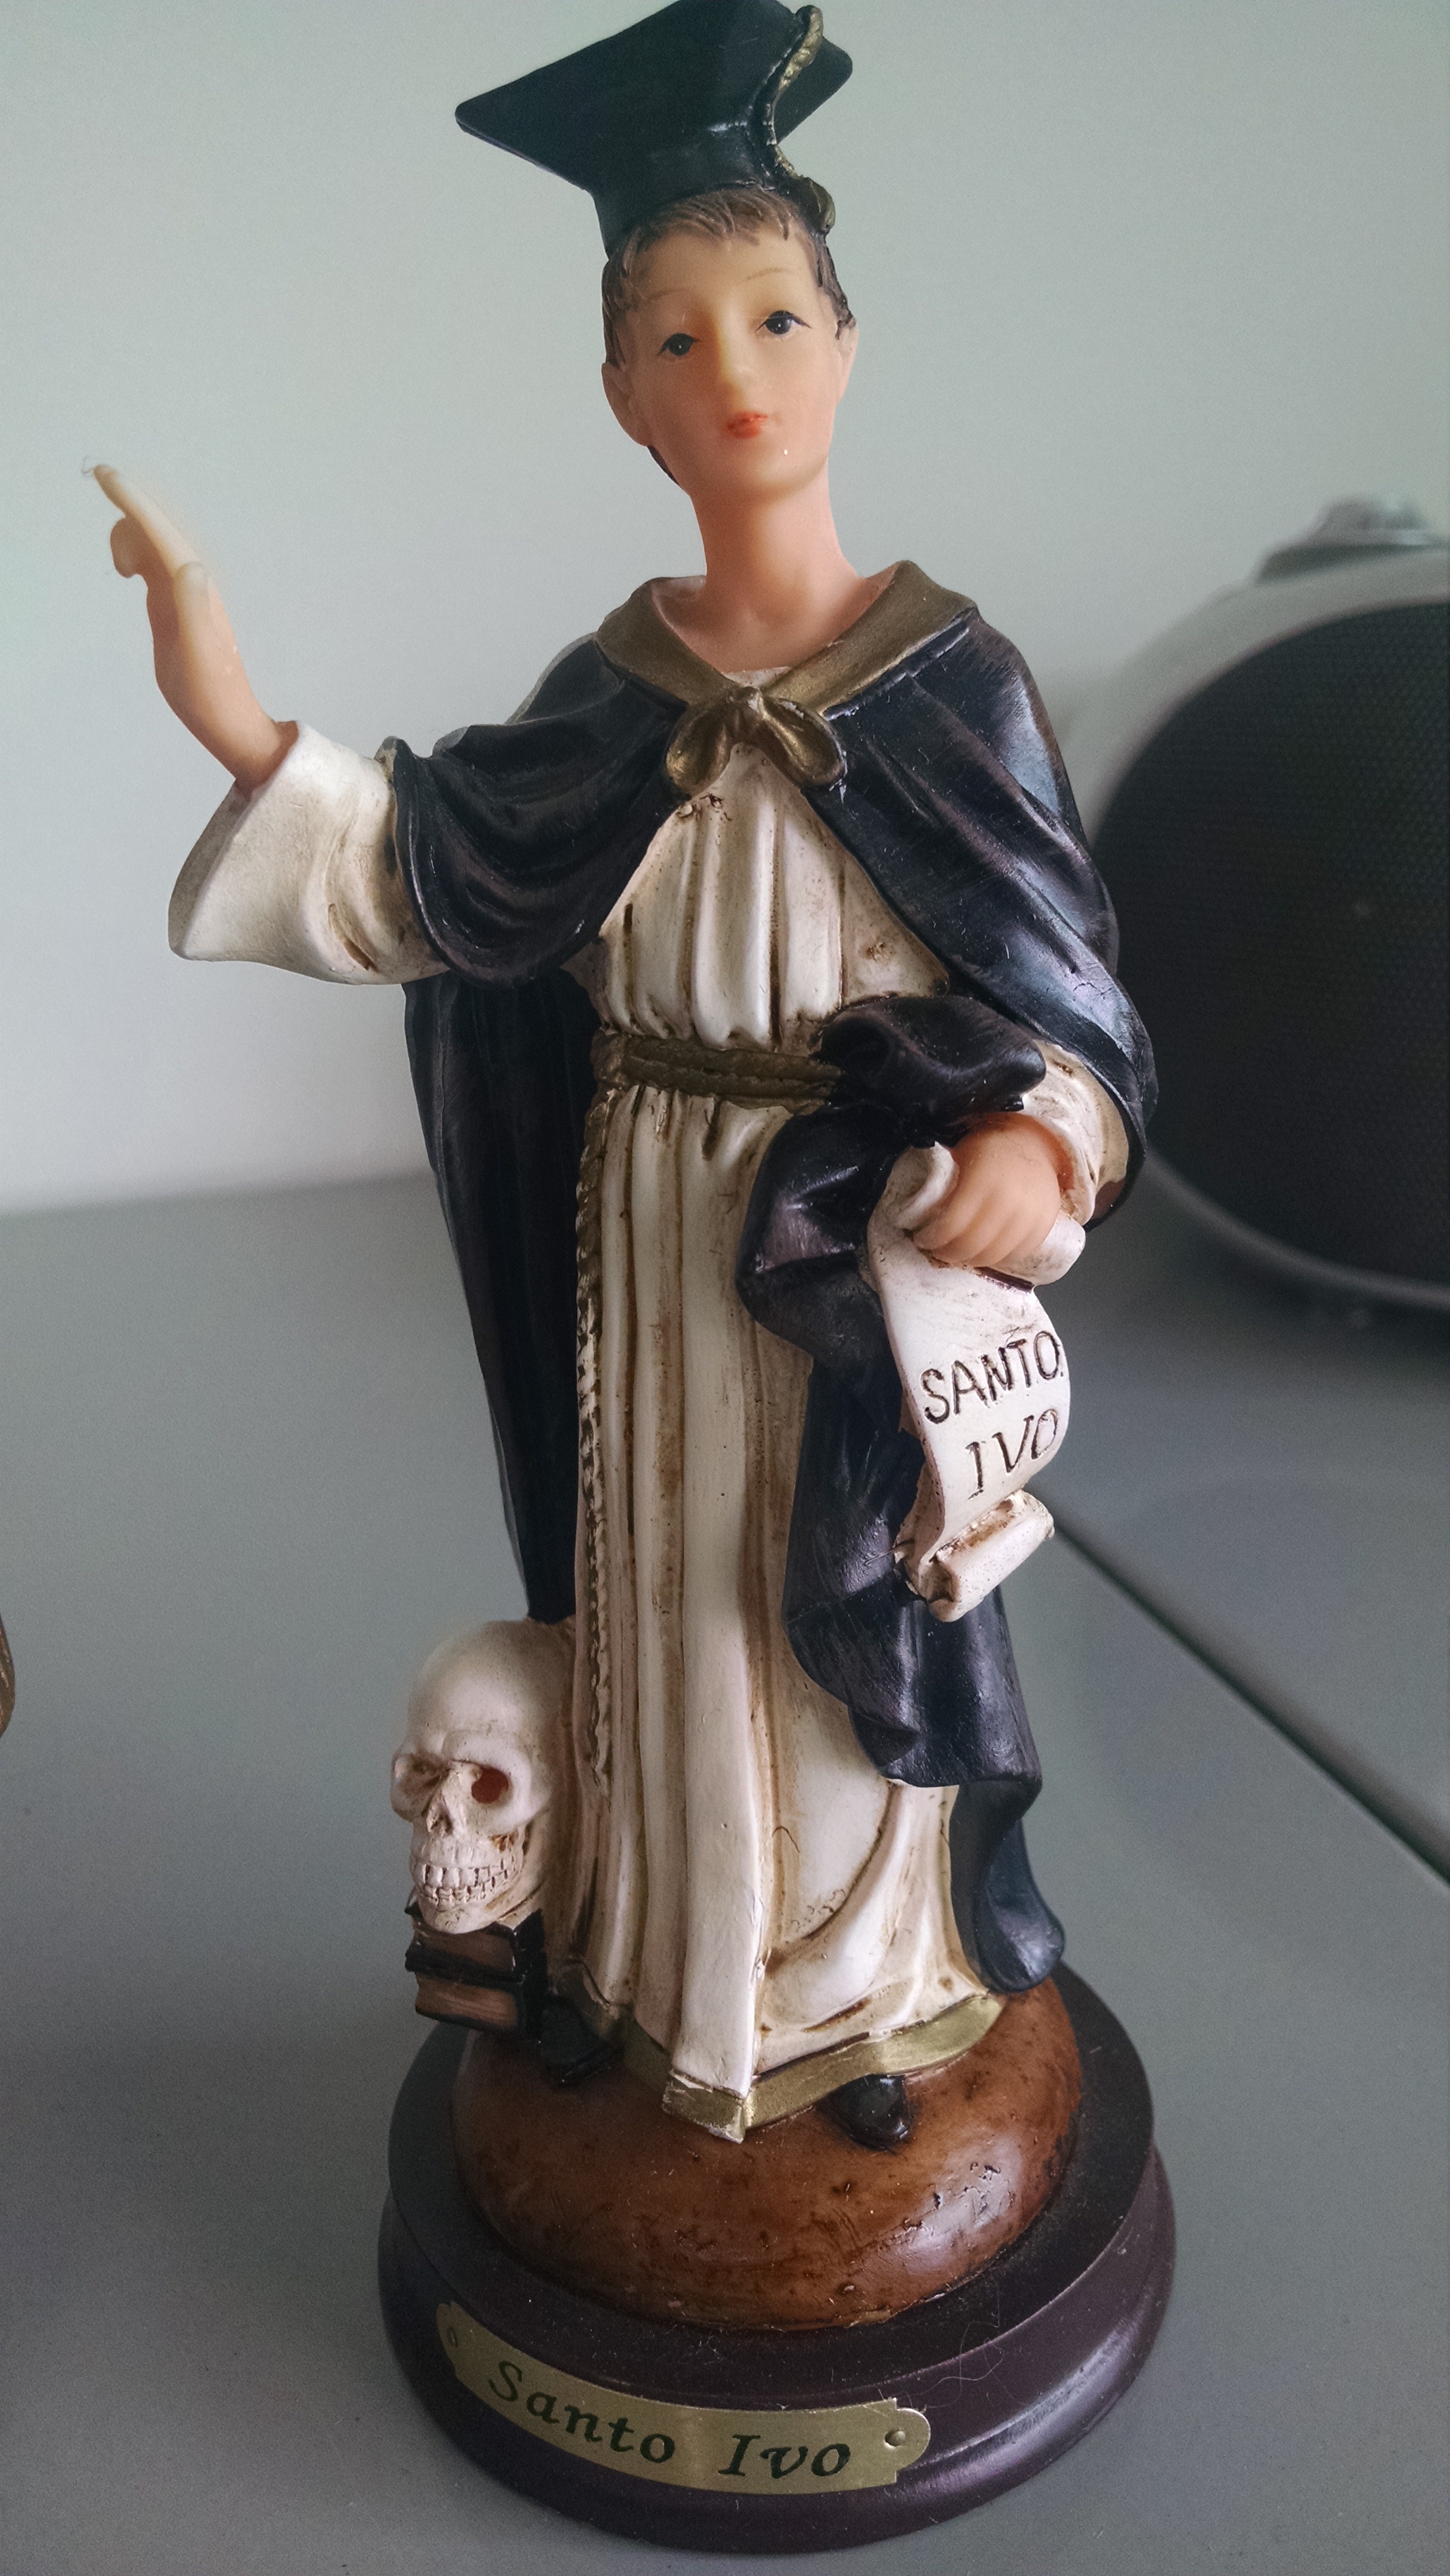
monument, statue, toy, sculpture, art, figurine, santo, ivo, human positions